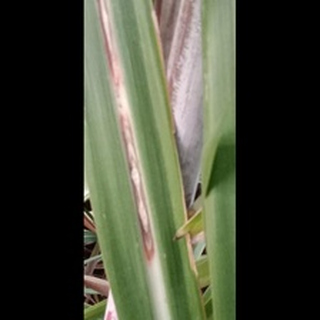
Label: sugarcane_red_rot